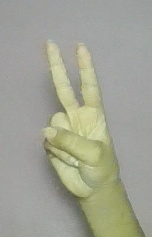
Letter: taa